Perfect Dark (series)

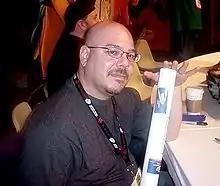
Greg Rucka (pictured in 2004) wrote two "Perfect Dark" novels.

In addition to video games, the series has expanded into other media, including novels and comics. These supplements to the video games have resulted in a significant development of the series' fictional universe. In 2000, two comics written by Stuart Taylor, inked by Dave Roberts, and coloured by Alwyn Talbot were included in the Nintendo 64 game's Official Player's Guide by "Nintendo Power". The first comic, "Graduation Day", takes place before the events of the Nintendo 64 game and partially covers the story of the Game Boy Color game. The second comic, "Hunting Season", is set one year after the events of the Nintendo 64 game and follows Joanna as she learns dataDyne's secret human cloning program to create replicants of world leaders. In 2000, 4Kids Entertainment obtained merchandising rights to "Perfect Dark" toys, movies, and other recreational products but nothing came out of it. In 2001, Fireworks Entertainment acquired the rights to produce a TV series and a film, but both projects never materialised.